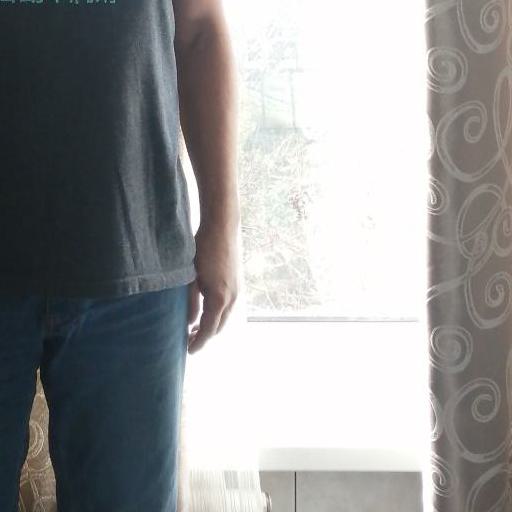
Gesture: no_gesture